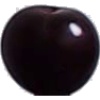
Label: cherry_wax_black